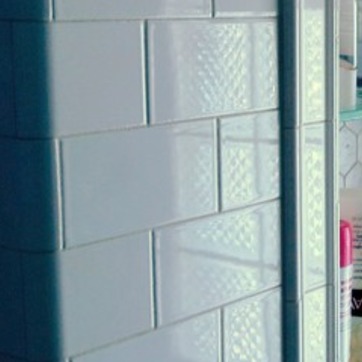
Material: tile